Matobo National Park

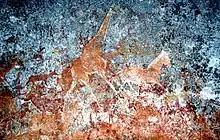
Nswatugi Cave.

"Nswatugi Cave" contains friezes of giraffes, elephants and kudu. Access is from Circular Drive, west of Maleme Dam. A human skeleton was found here dating 42000 BC belonged to Middle Stone Age.